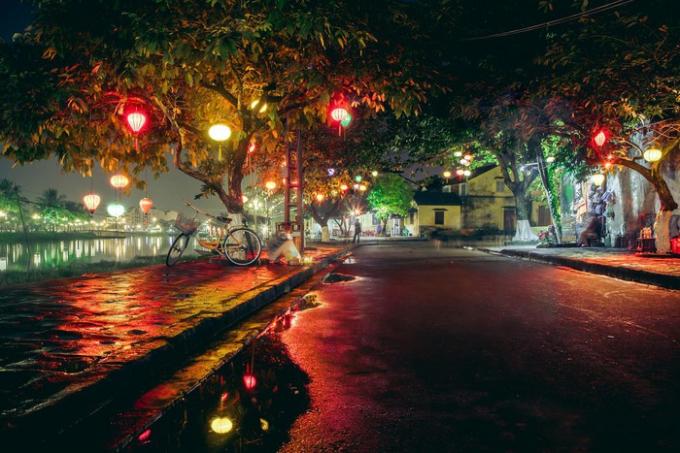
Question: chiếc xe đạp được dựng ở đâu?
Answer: chiếc xe đạp được dựng trên vỉa hè